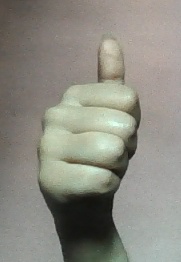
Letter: aleff